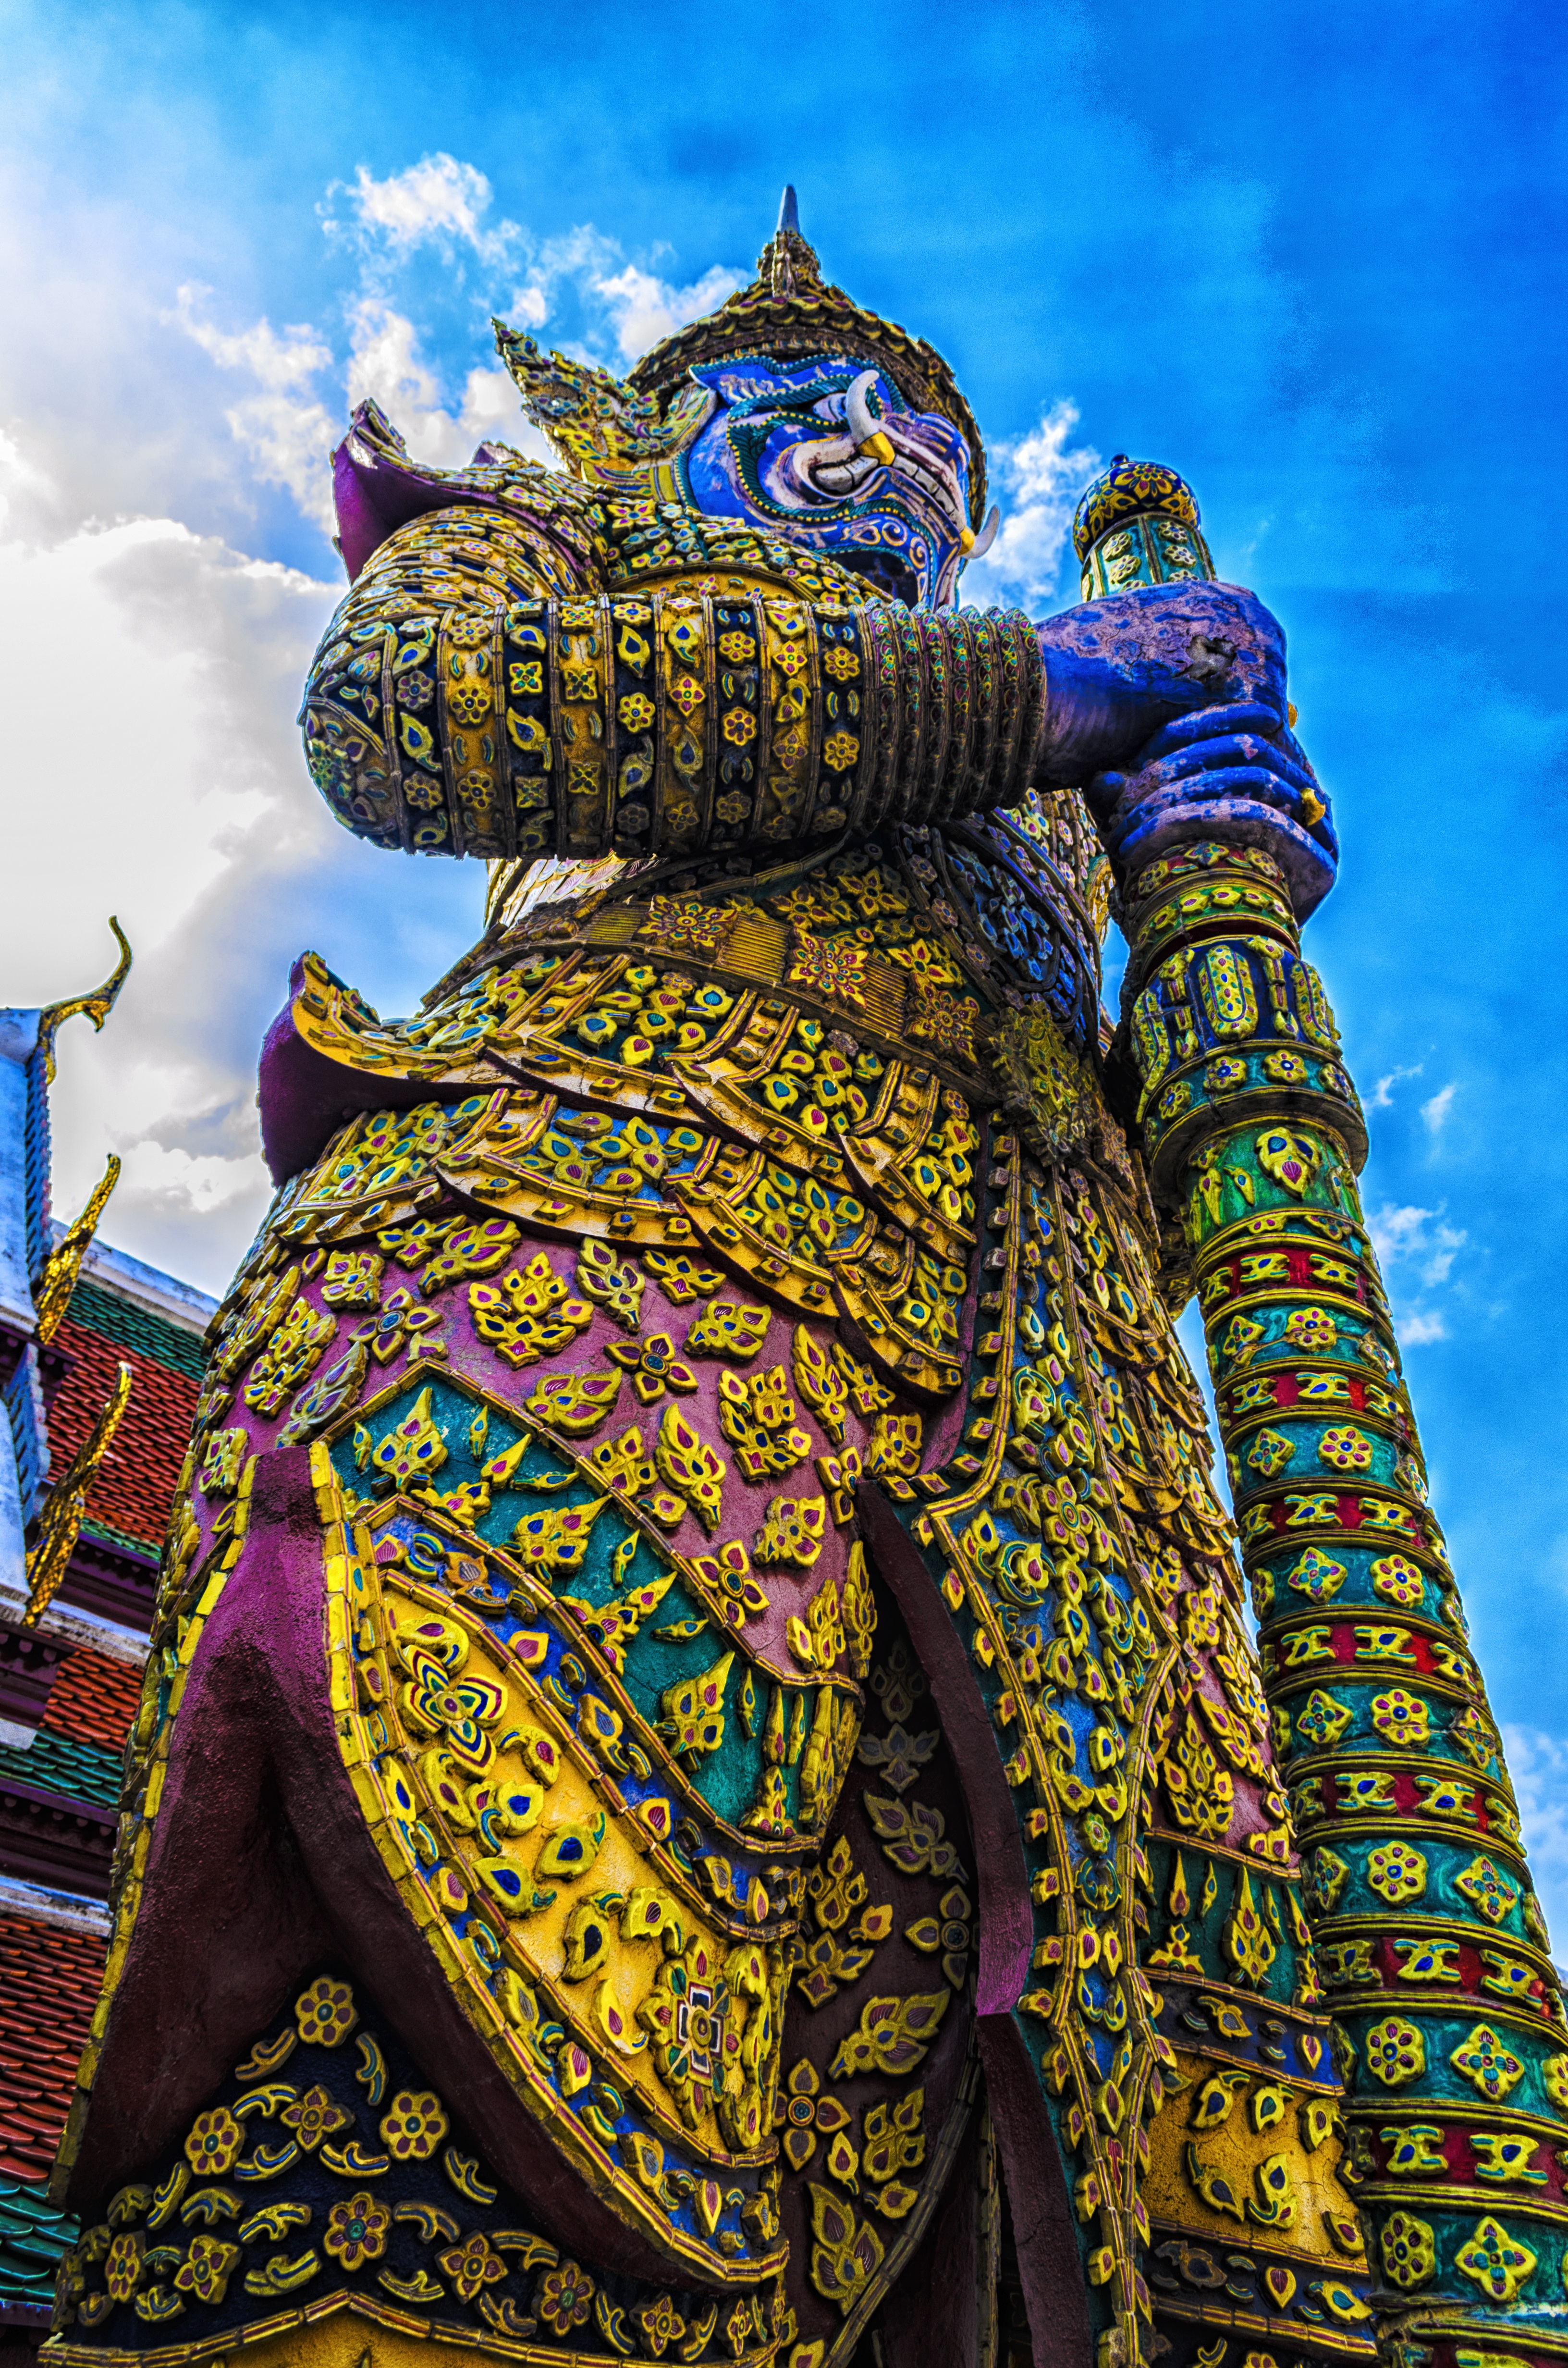
monument, asian, statue, color, ancient, landmark, place of worship, art, temple, giant, guard, thai, hindu temple, wat arun, bangkok hdr